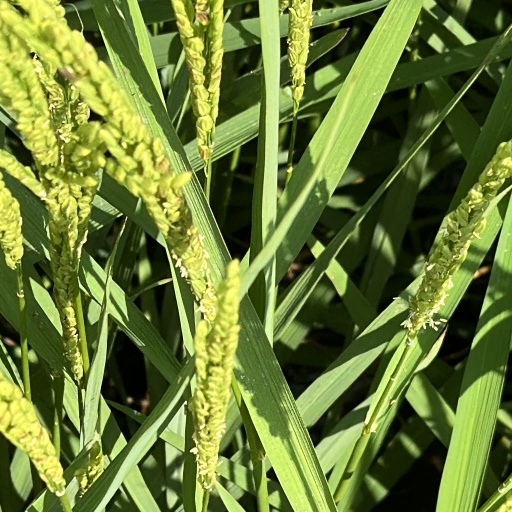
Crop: rice